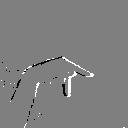
ASL letter: p